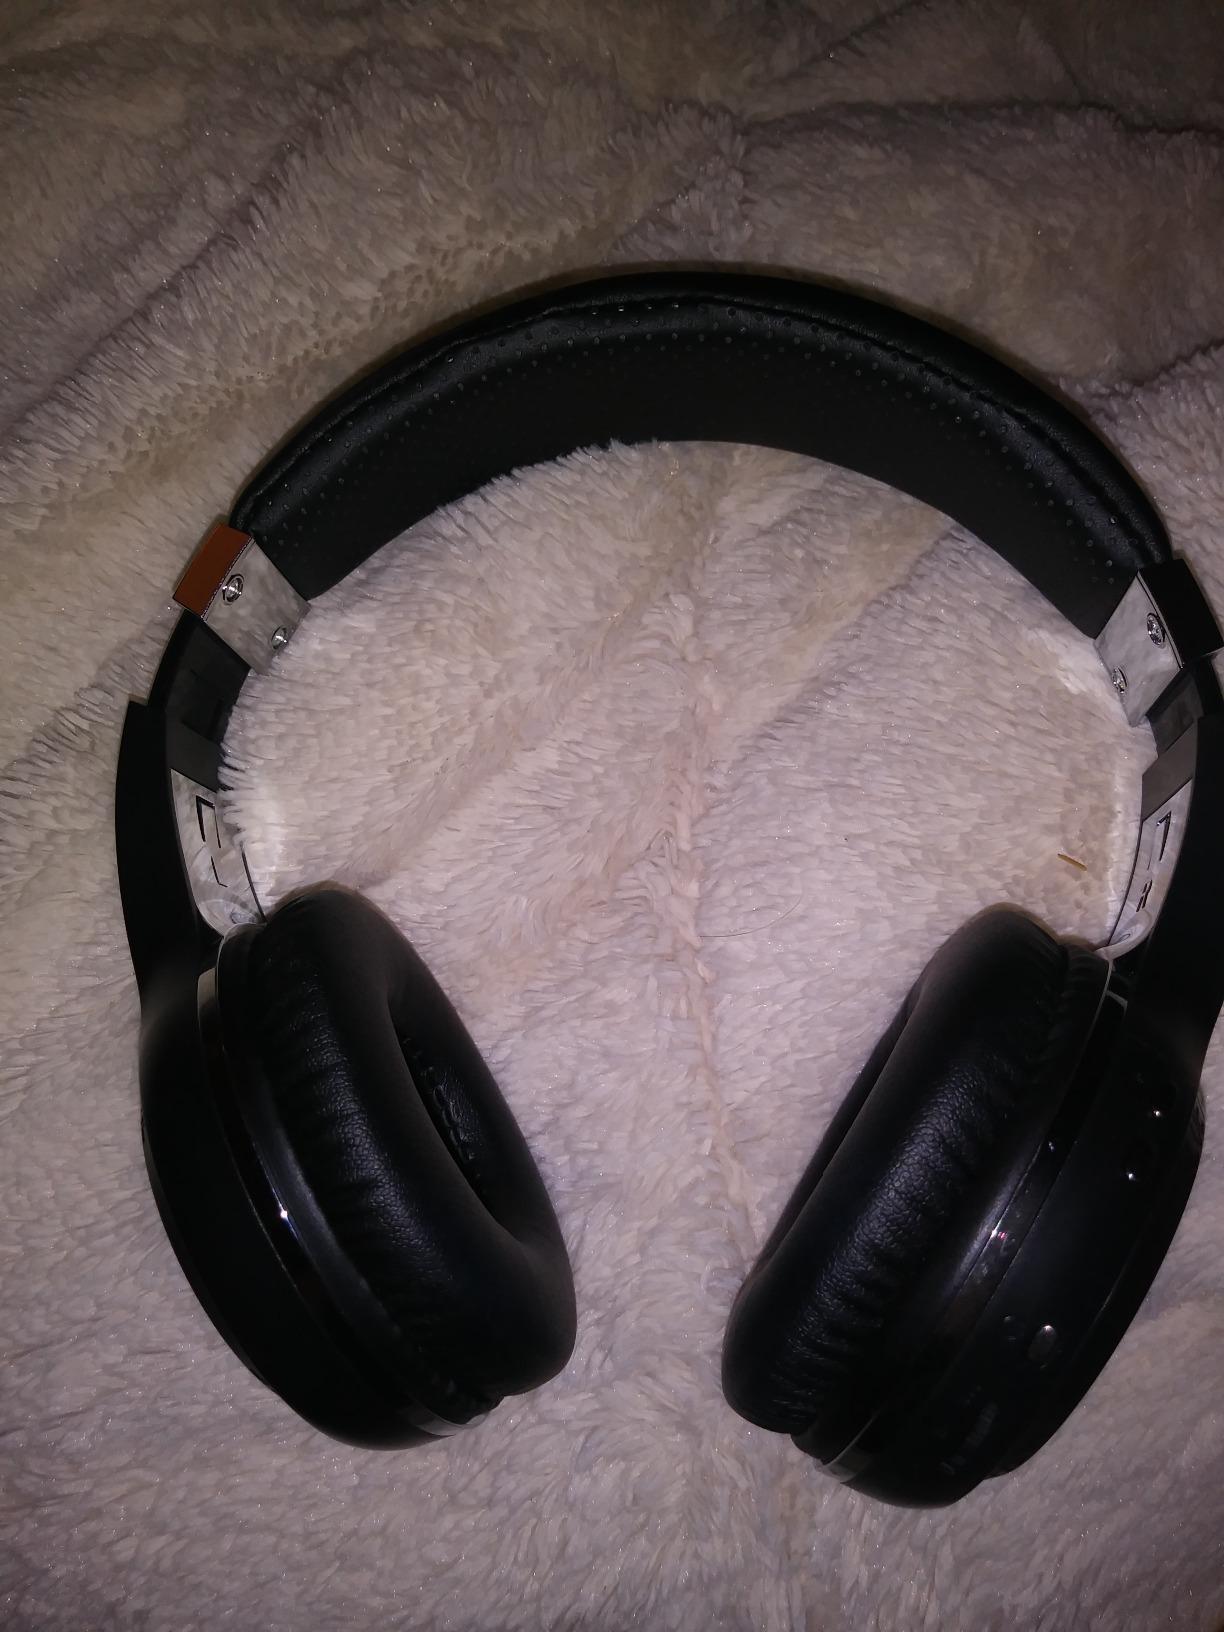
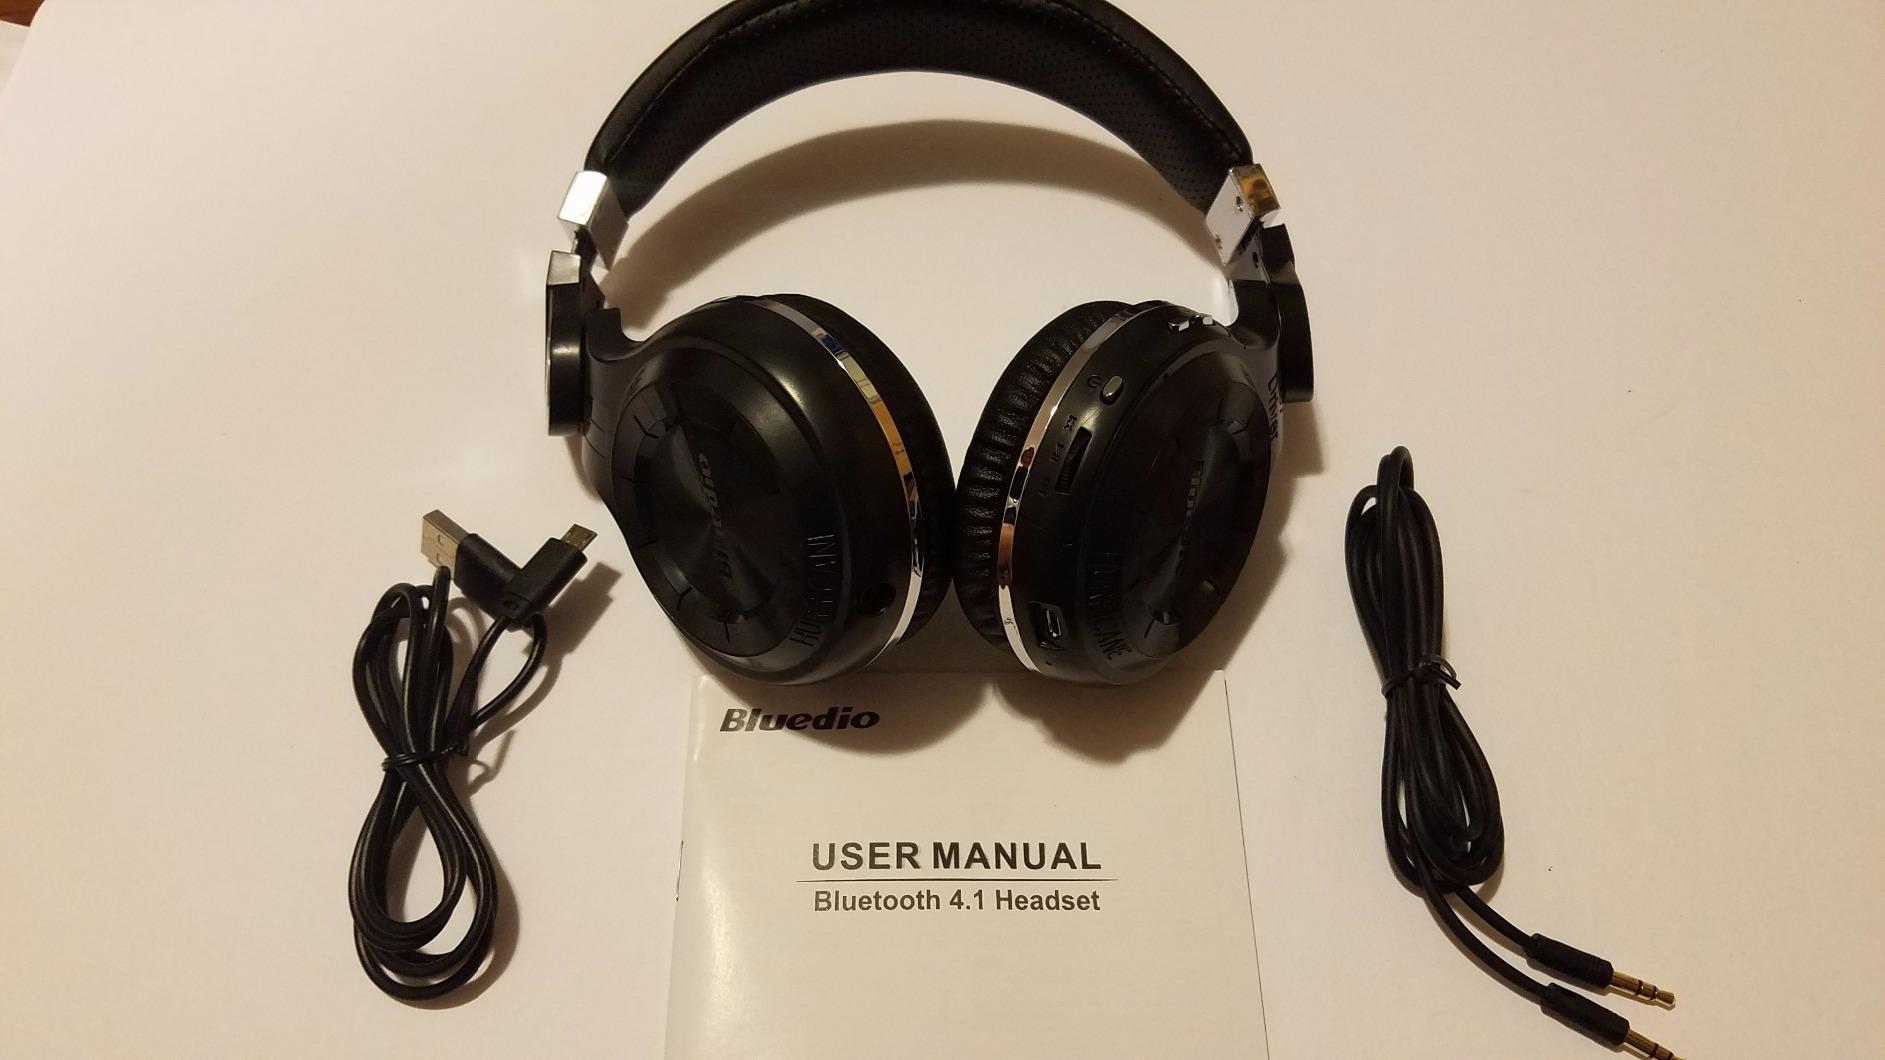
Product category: headphones
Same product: no